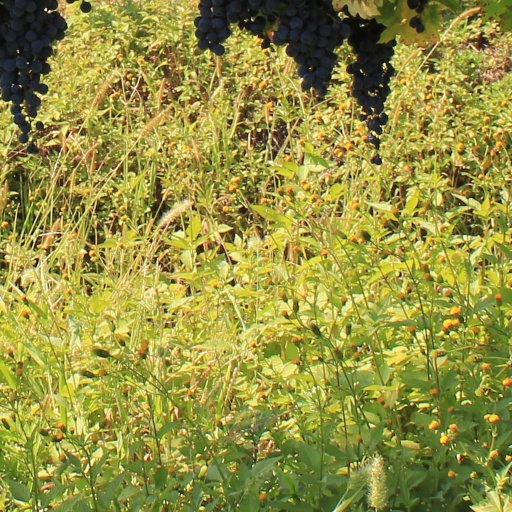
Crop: grape